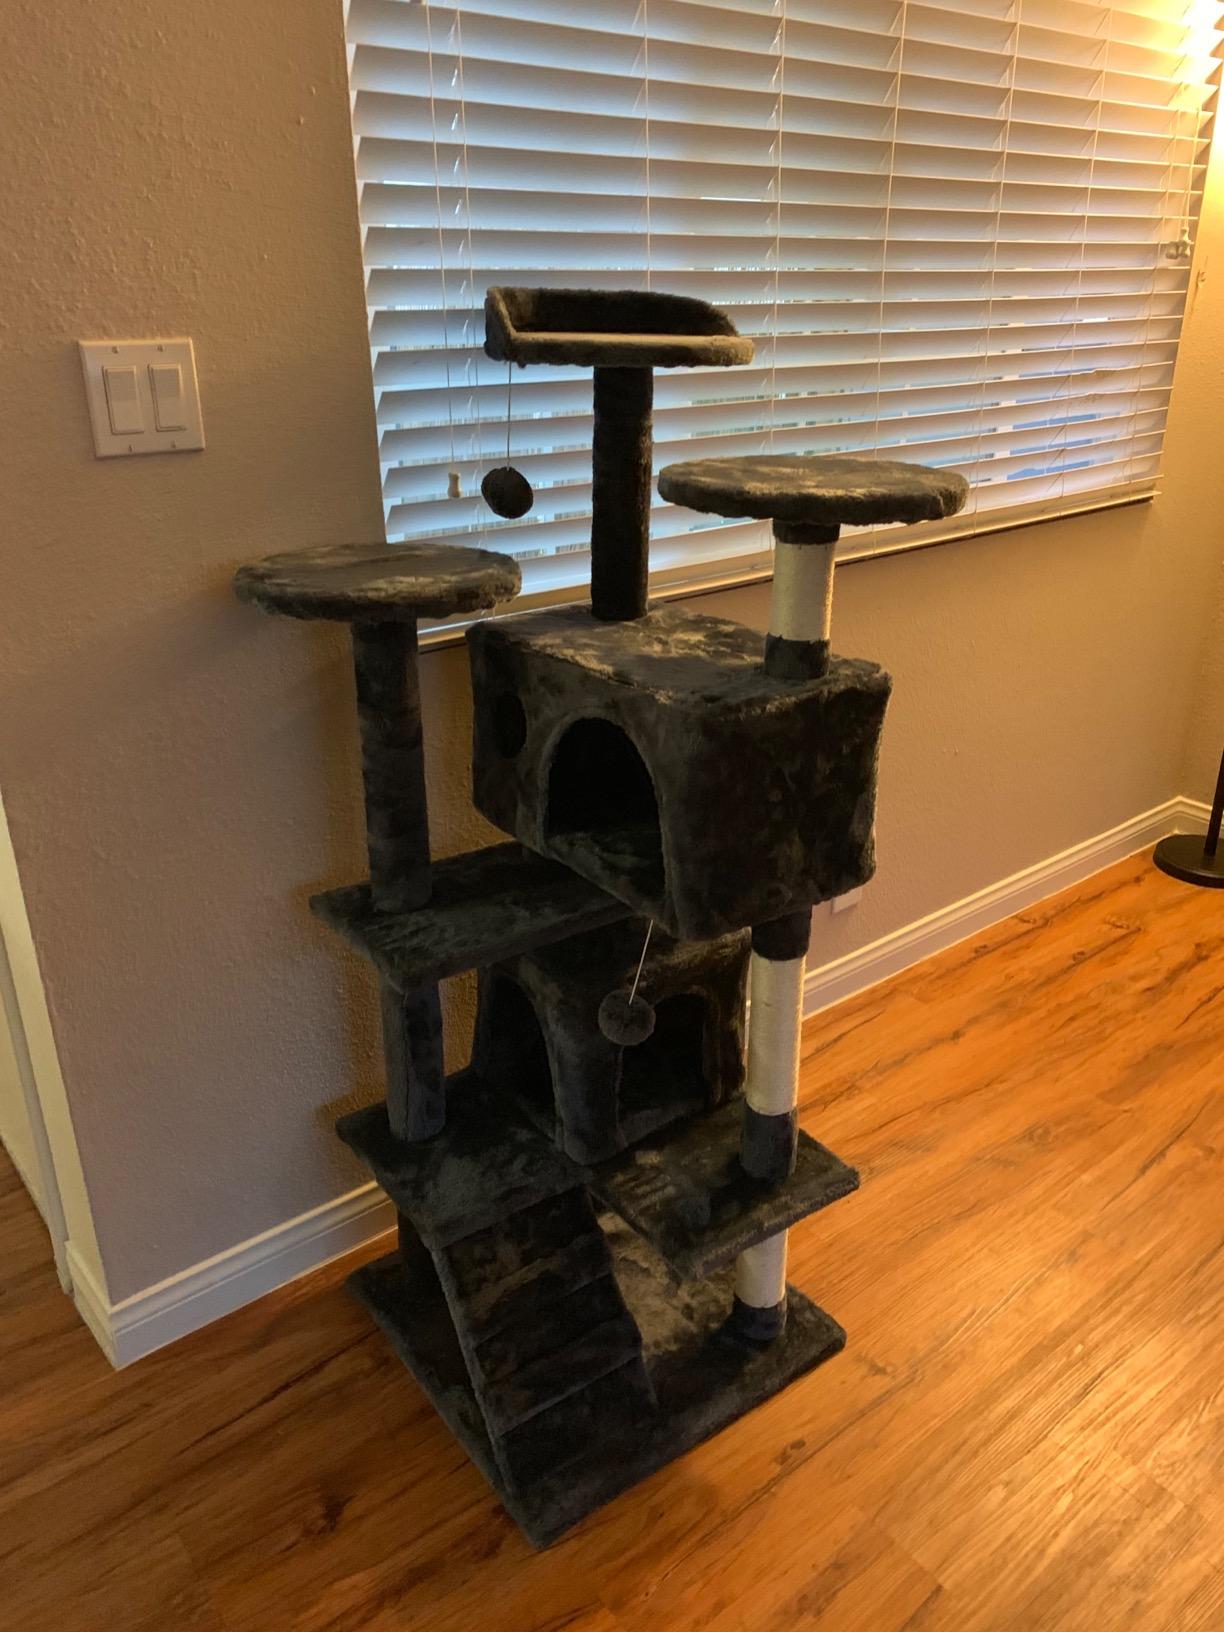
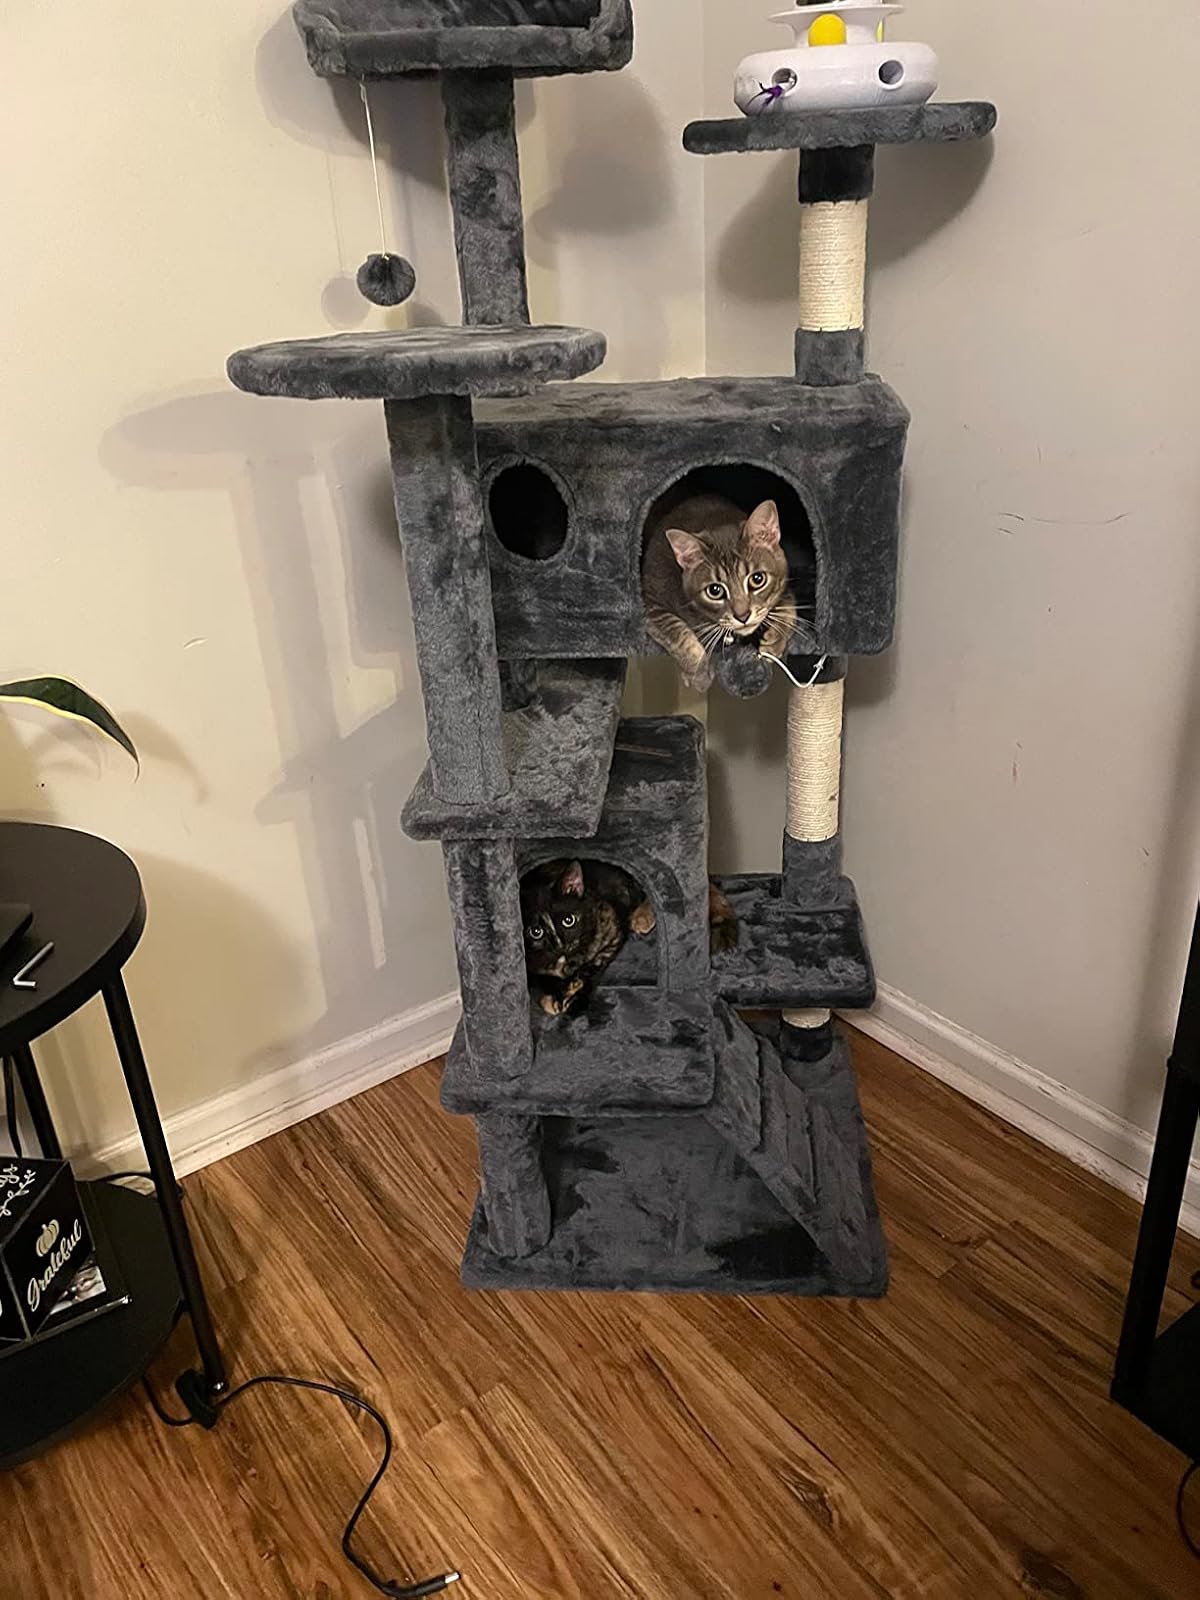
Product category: items_cat tree
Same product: yes